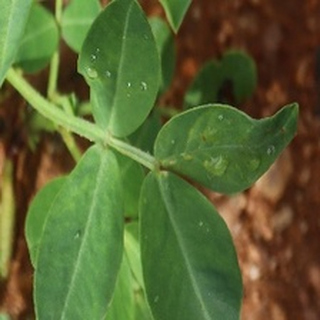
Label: healthy_groundnut